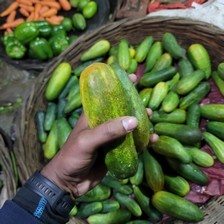
Label: cucumber